Religious views on female genital mutilation

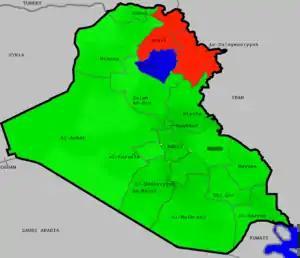
Prevalence of FGM in Iraq for women aged 15–49 using UNICEF "Female Genital Mutilation/Cutting, 2013, from <a href="http%3A//www.unicef.org/media/files/FGCM_Lo_res.pdf">

. More recent 2016 survey: .